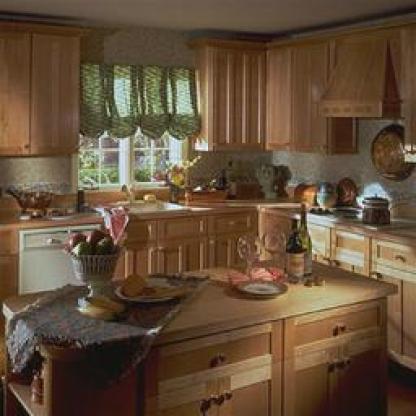
Scene: Indoor